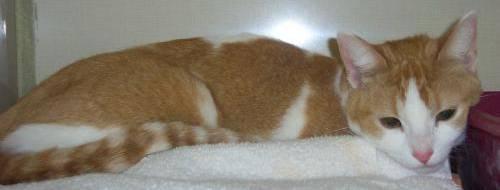
cat